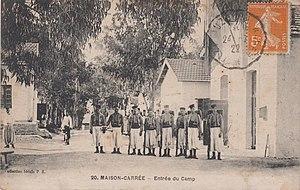
Soldats du 5e Régiment de Tirailleurs Algériens dans leur camps de Belfort, à Maison-Carrée, vers 1922.
El-Harrach est une localité dans la banlieue d'Alger en Algérie. Simple lieu-dit sur la route d'Alger jusqu'au milieu du XIXᵉ siècle, cette localité devient la 12ᵉ ville d'Algérie au début des années 1950, avant d'être absorbée par la ville d'Alger à laquelle elle est rattachée administrativement en 1959 en tant qu'arrondissement. Le territoire historique d'El-Harrach est aujourd'hui partagé entre plusieurs communes de la wilaya d'Alger et certains de ses faubourgs constituent encore certains des quartiers les plus populaires et populeux de la capitale algérienne.